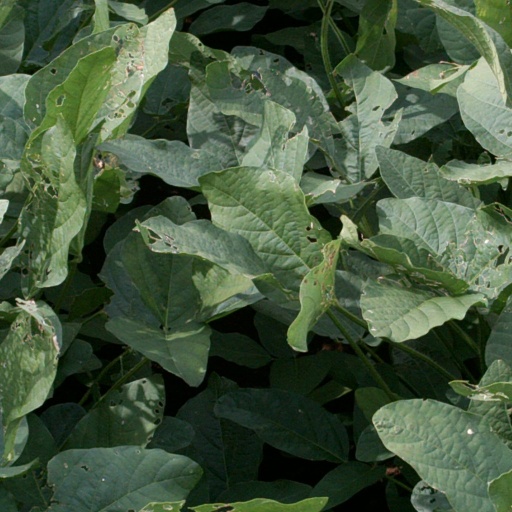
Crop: soybean